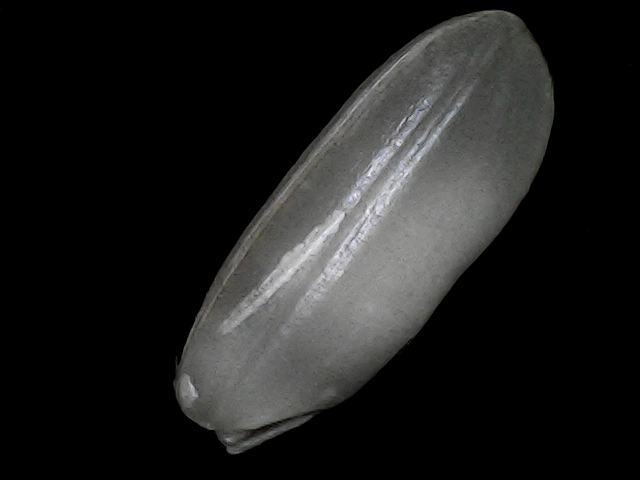
Rice variety: BRRI74